Our Future (fund)

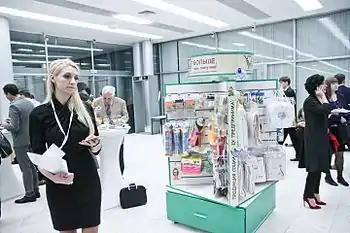
The "More than a Purchase!" stand at the "Impulse of Kindness" award ceremony, 2016

To promote the goods of Russian social entrepreneurs in 2014, the Our Future Foundation, together with Lukoil, launched "More than a Purchase!" project.